Harry Fragson

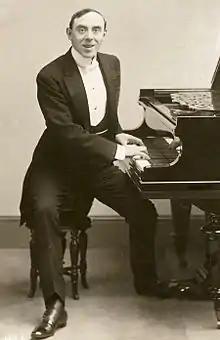
Fragson in the 1900s

Harry Fragson (2 July 1869 – 31 December 1913), born Léon Philippe Pot, was a British music hall singer, songwriter and comedian. Born in London of French parentage, he moved to Paris, where he developed an act imitating French music hall performers. The act was popular, and allowed him to introduce his own material. He returned to London in 1905, and became popular in pantomime. He is perhaps best known for his song "Hello, Hello, Who's Your Lady Friend?" which he recorded shortly before his death in 1913, when he was shot by his father in Paris.